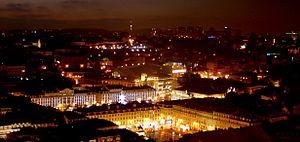
Lisbonne est la capitale et la plus grande ville du Portugal. Considérée comme une « ville mondiale » selon le classement 2010 du Réseau d’étude sur la mondialisation et les villes mondiales comme Taipei, Miami, Varsovie ou Munich, Lisbonne est également le chef-lieu du district de Lisbonne, du Grand Lisbonne et de la zone métropolitaine de Lisbonne. Ses habitants sont habituellement appelés Lisboètes, mais on rencontre aussi les termes Lisbonnin et Lisbonnais.